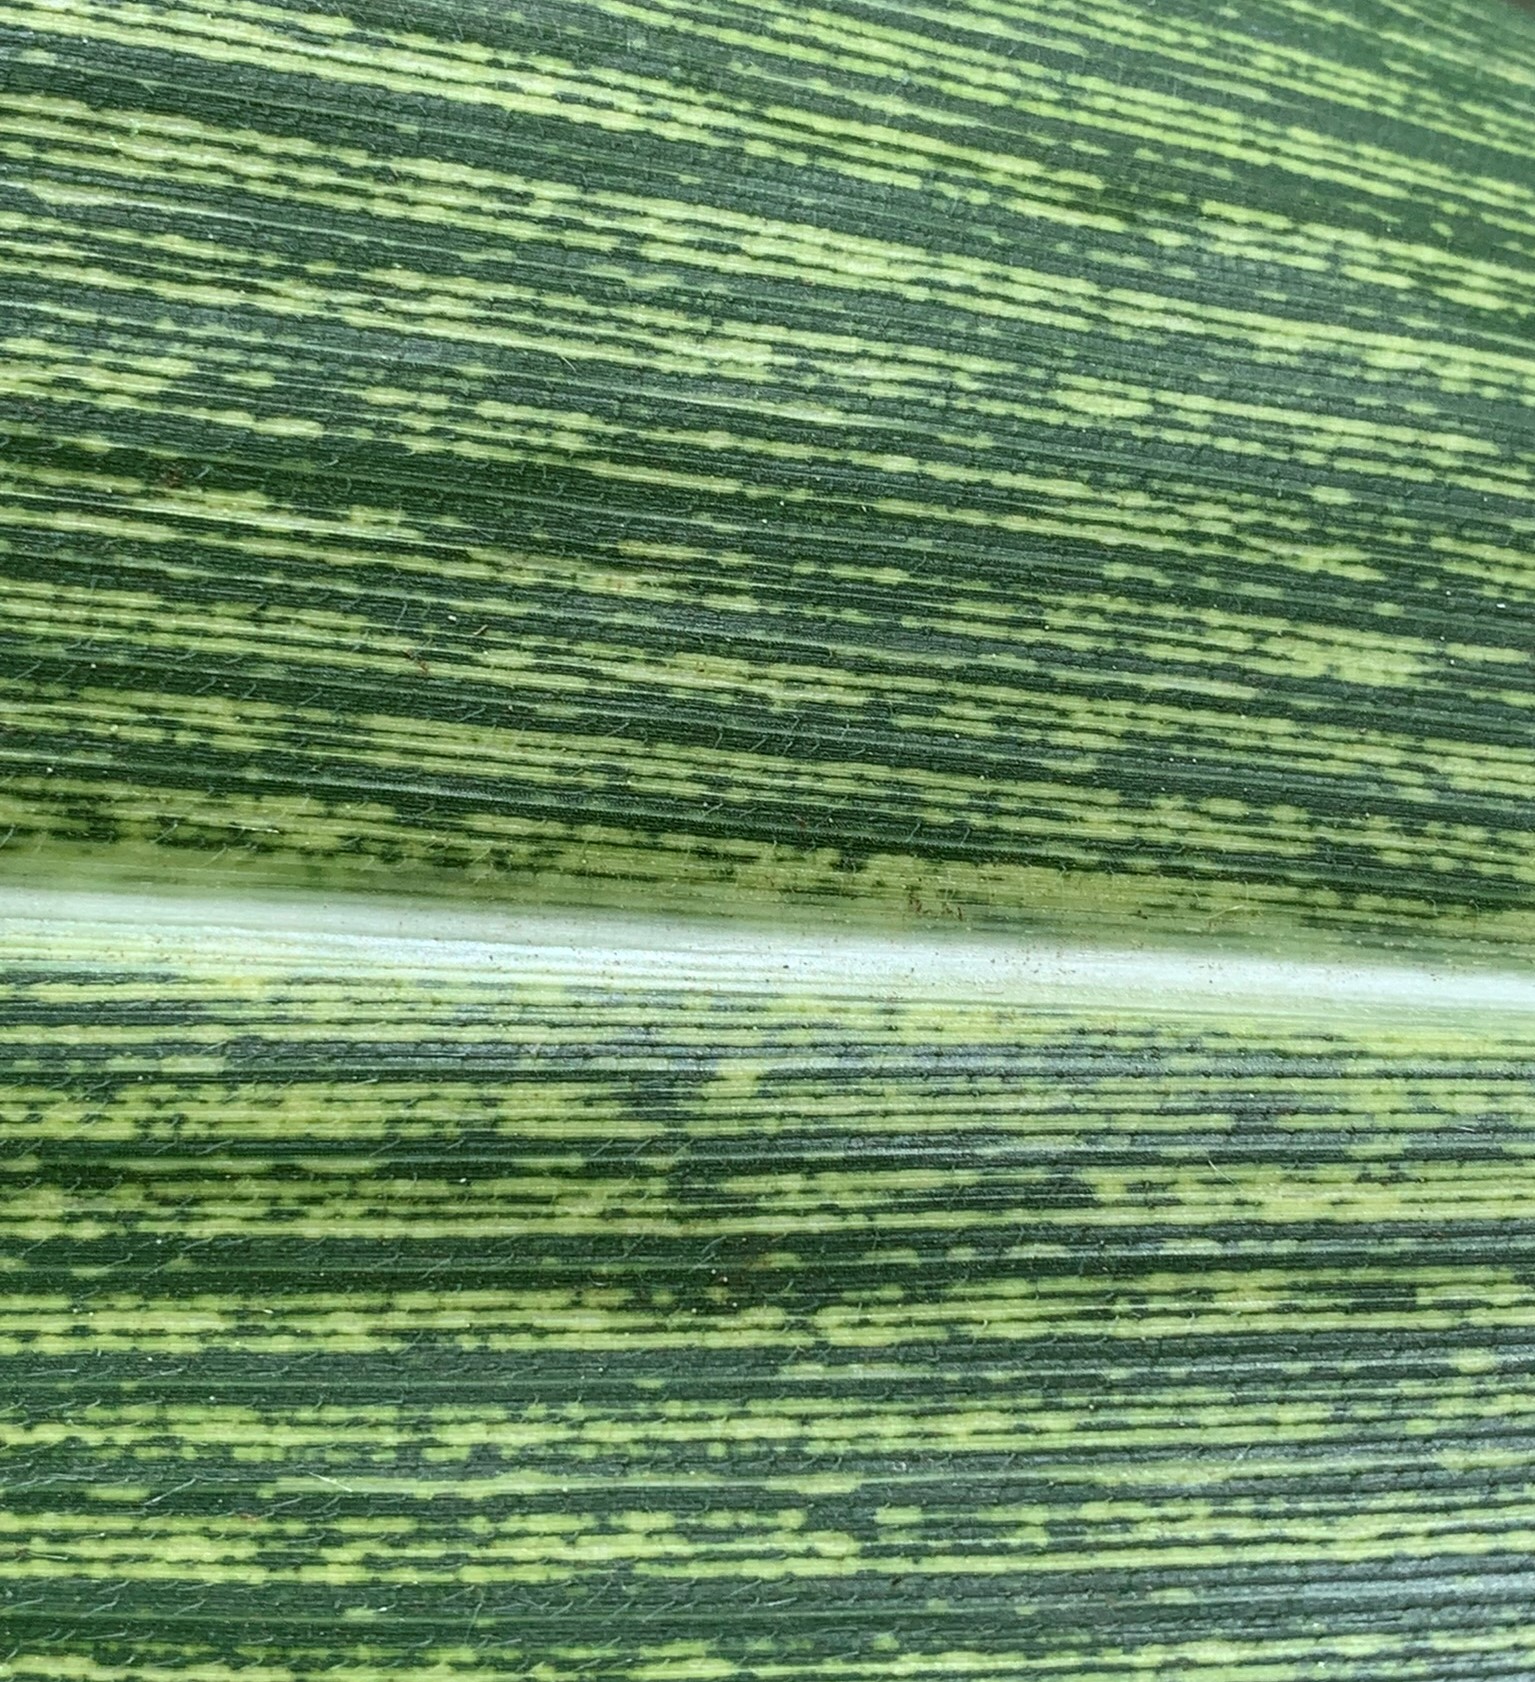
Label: MSV